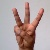
The image shows a hand gesture representing the letter 'W' in Indian Sign Language.